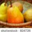
Label: pear